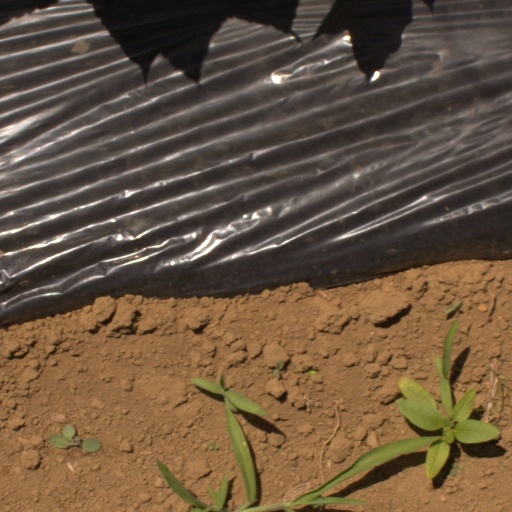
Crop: Jerusalem artichoke